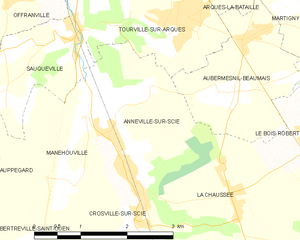
Carte des communes françaises Anneville-sur-Scie
Anneville-sur-Scie est une commune française située dans le département de la Seine-Maritime en région Normandie.